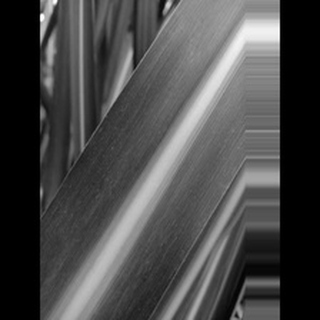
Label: sugarcane_mosaic